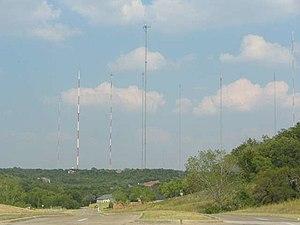
La ville américaine de Cedar Hill est située dans les comtés de Dallas et Ellis, dans l’État du Texas. Lors du recensement de 2010, elle comptait 45 028 habitants, majoritairement afro-américains.